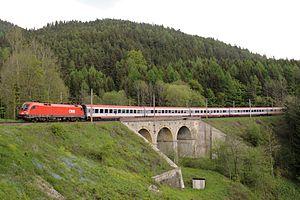
Les Chemins de fer fédéraux autrichiens est l'entreprise ferroviaire publique autrichienne, officiellement créée par loi du 19 juillet 1923. Ils sont notamment présentes dans les domaines du transport de voyageurs, du transport de marchandises et réalise la gestion, l'exploitation et la maintenance du réseau ferré national appartenant à l'État.